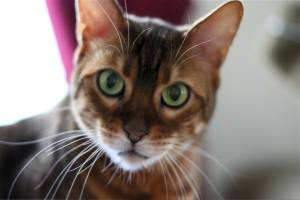
Breed: bengal